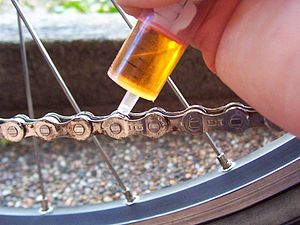
Smøremiddel
En cykelkæde påføres smøremiddel
Et smøremiddel er en tør eller våd substans, som anvendes for at minske friktion og/eller slitage mellem bevægelige dele. Et smøremiddel anvendes f.eks. til lejer, tandhjul, maskiner, motorer - og i totaktsmotorers brændstof.